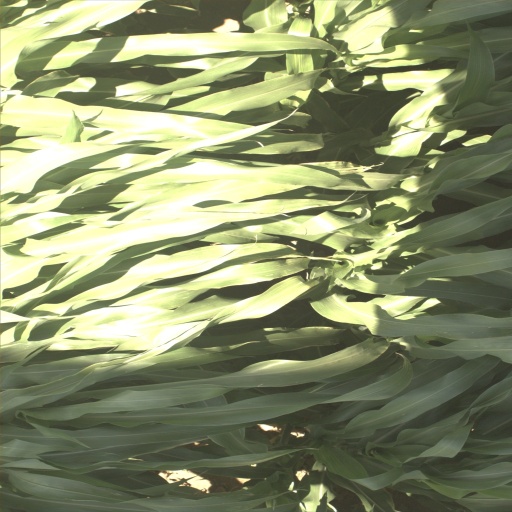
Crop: sorghum